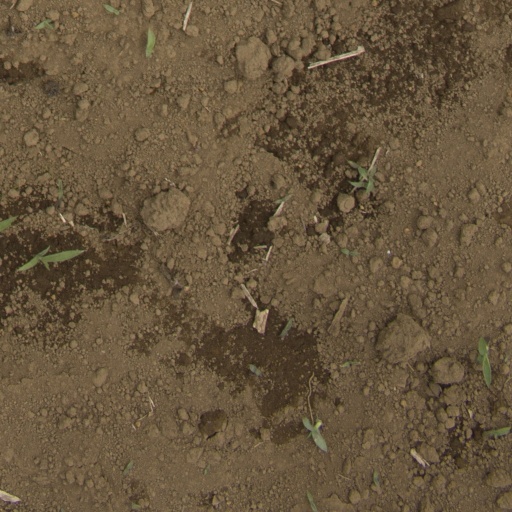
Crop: Jerusalem artichoke